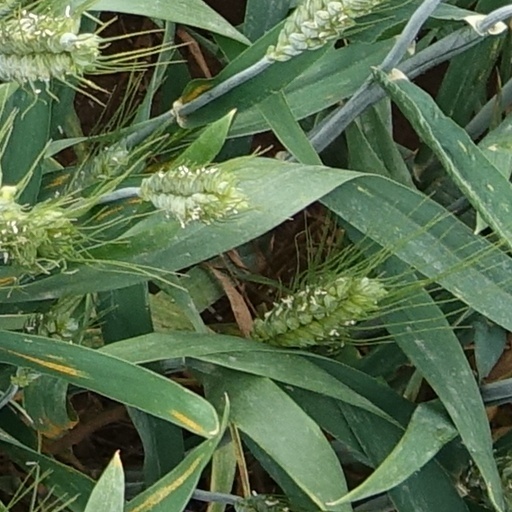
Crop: wheat